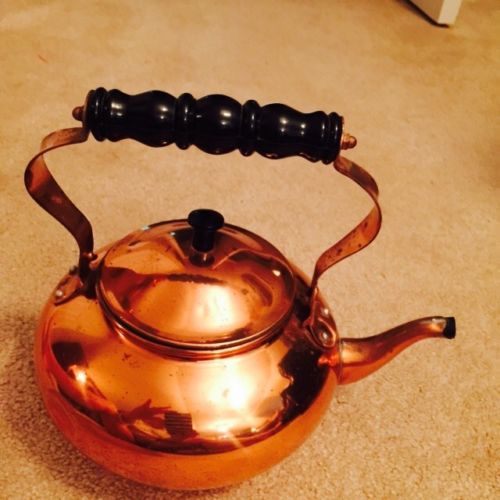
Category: kettle